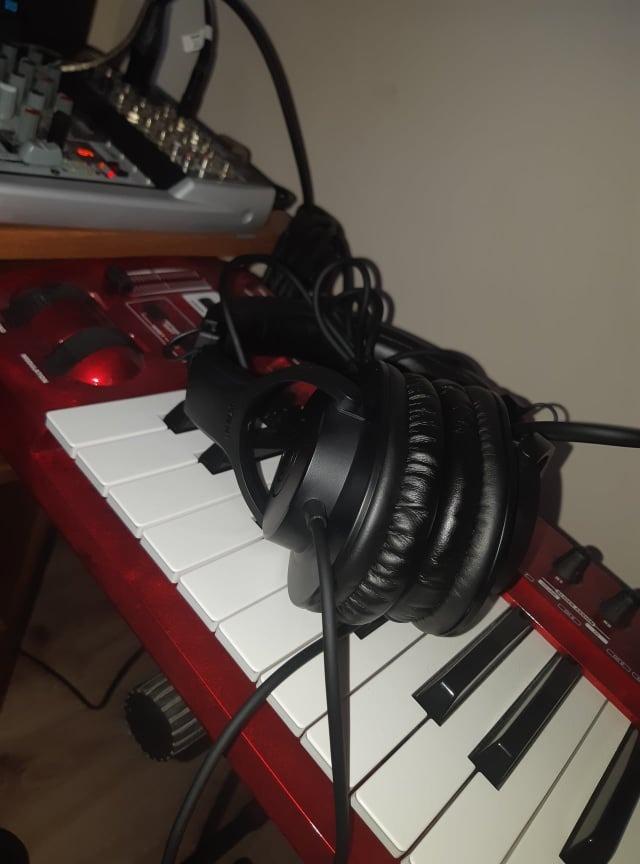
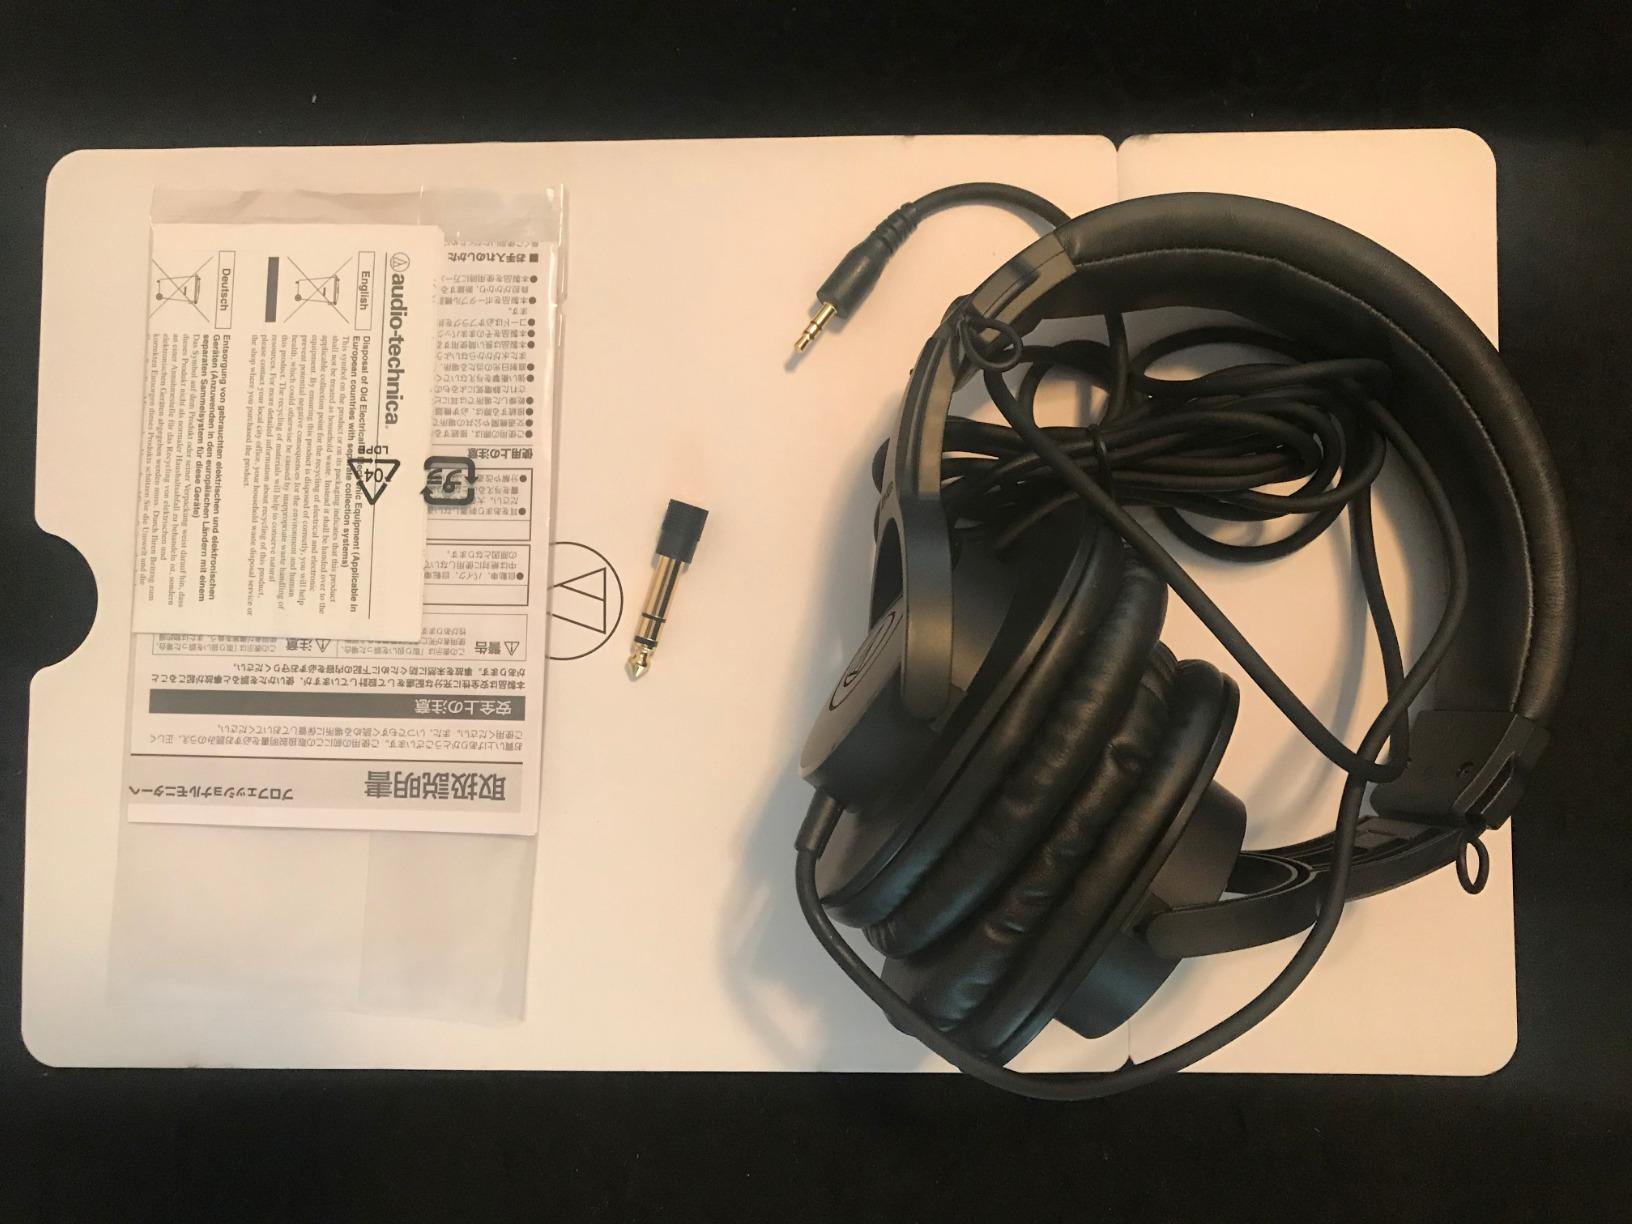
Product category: headphones
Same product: yes